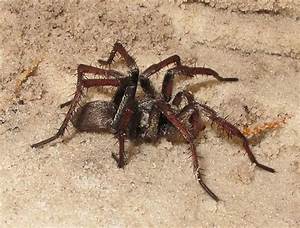
Label: spider